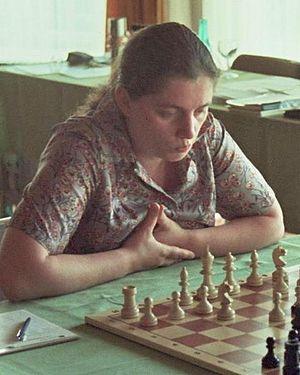
Elena Abramovna Fatalibekova est une joueuse d'échecs soviétique puis russe.